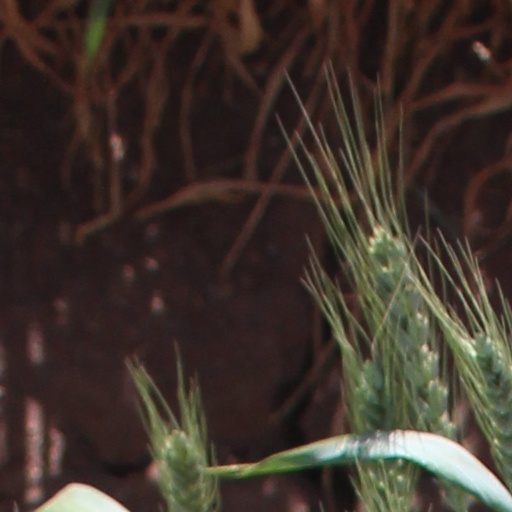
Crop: wheat